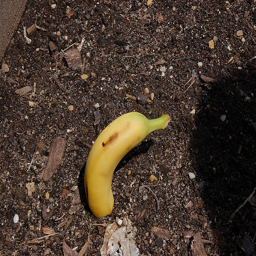
A ripe banana sitting upright on a dirty rocky ground.
A yellow banana that has been planted in dirt
A banana sitting with it's bottom half in some dirt.
Banana stuck in ground as if someone was trying to grow a banana tree.
There is banana that is stuck in the ground